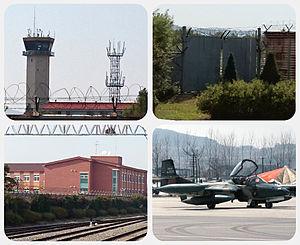
La base aérienne de Suwon code AITA : SWU est une base de la Force aérienne de la République de Corée située près de Suwon, en Corée du Sud.